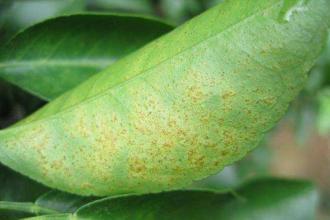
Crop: unknown
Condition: citrus_canker